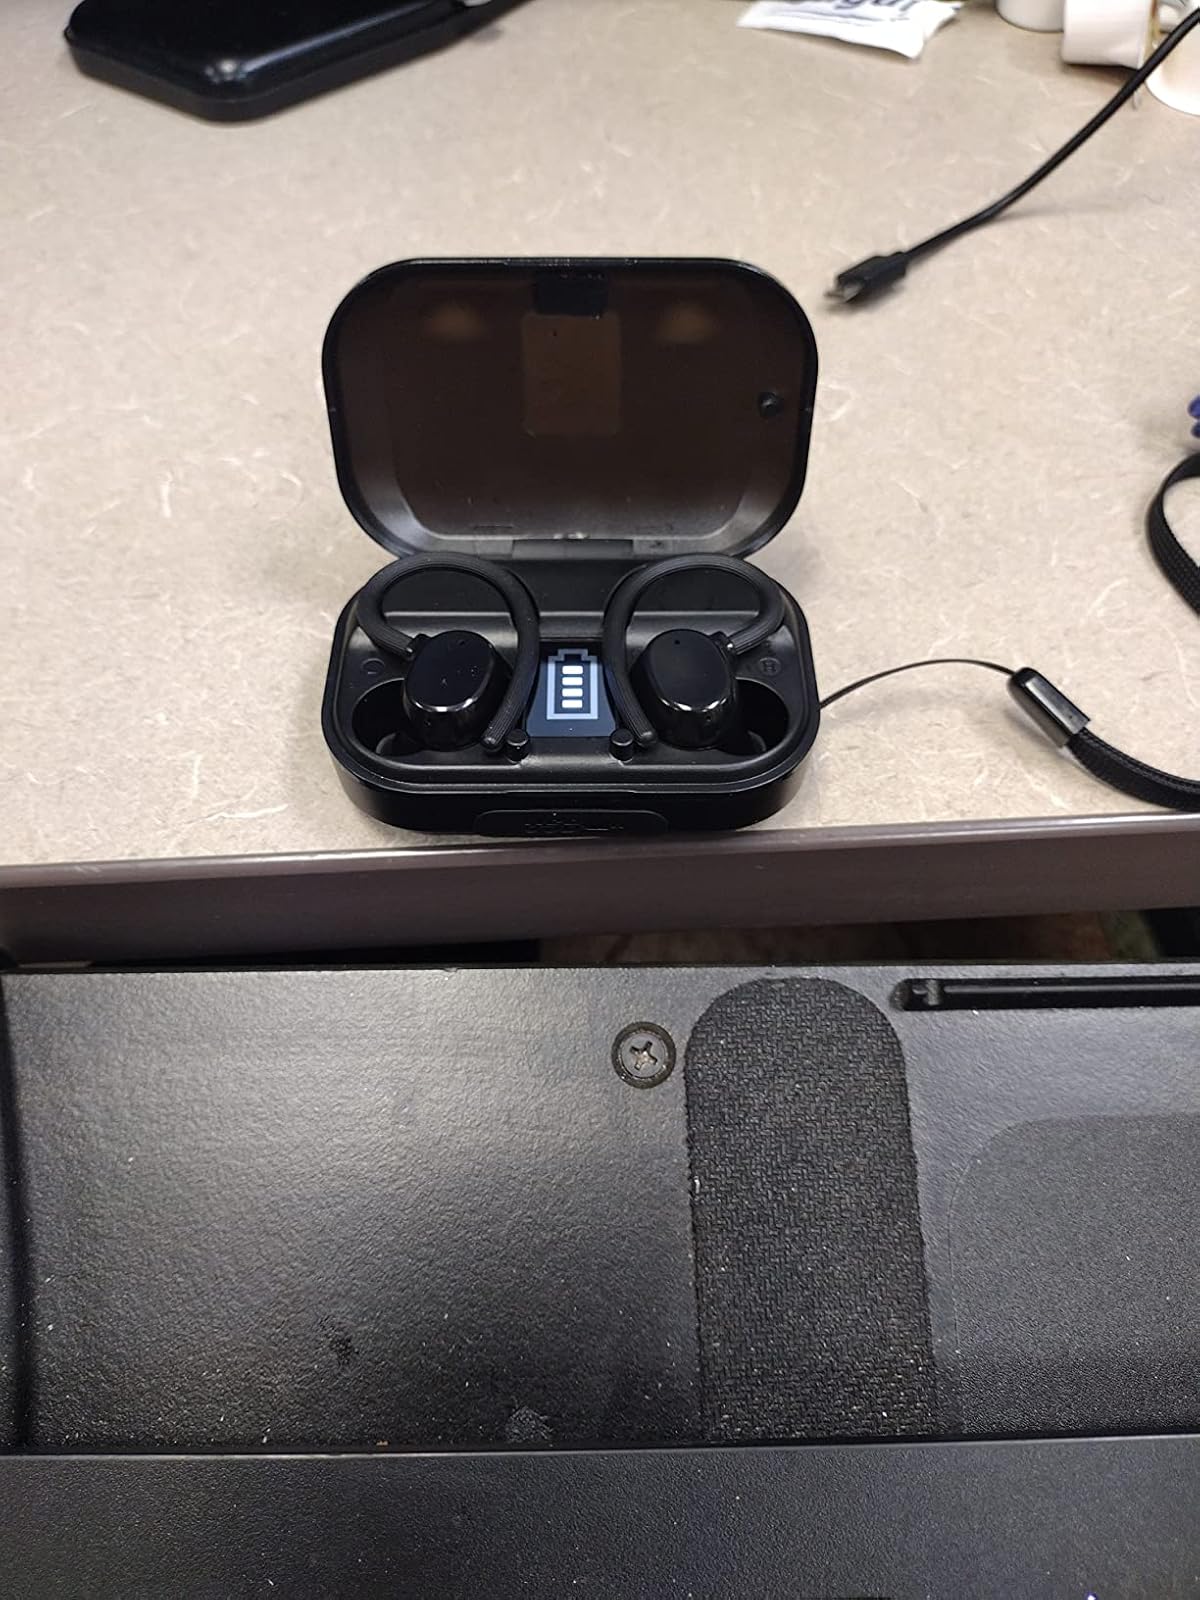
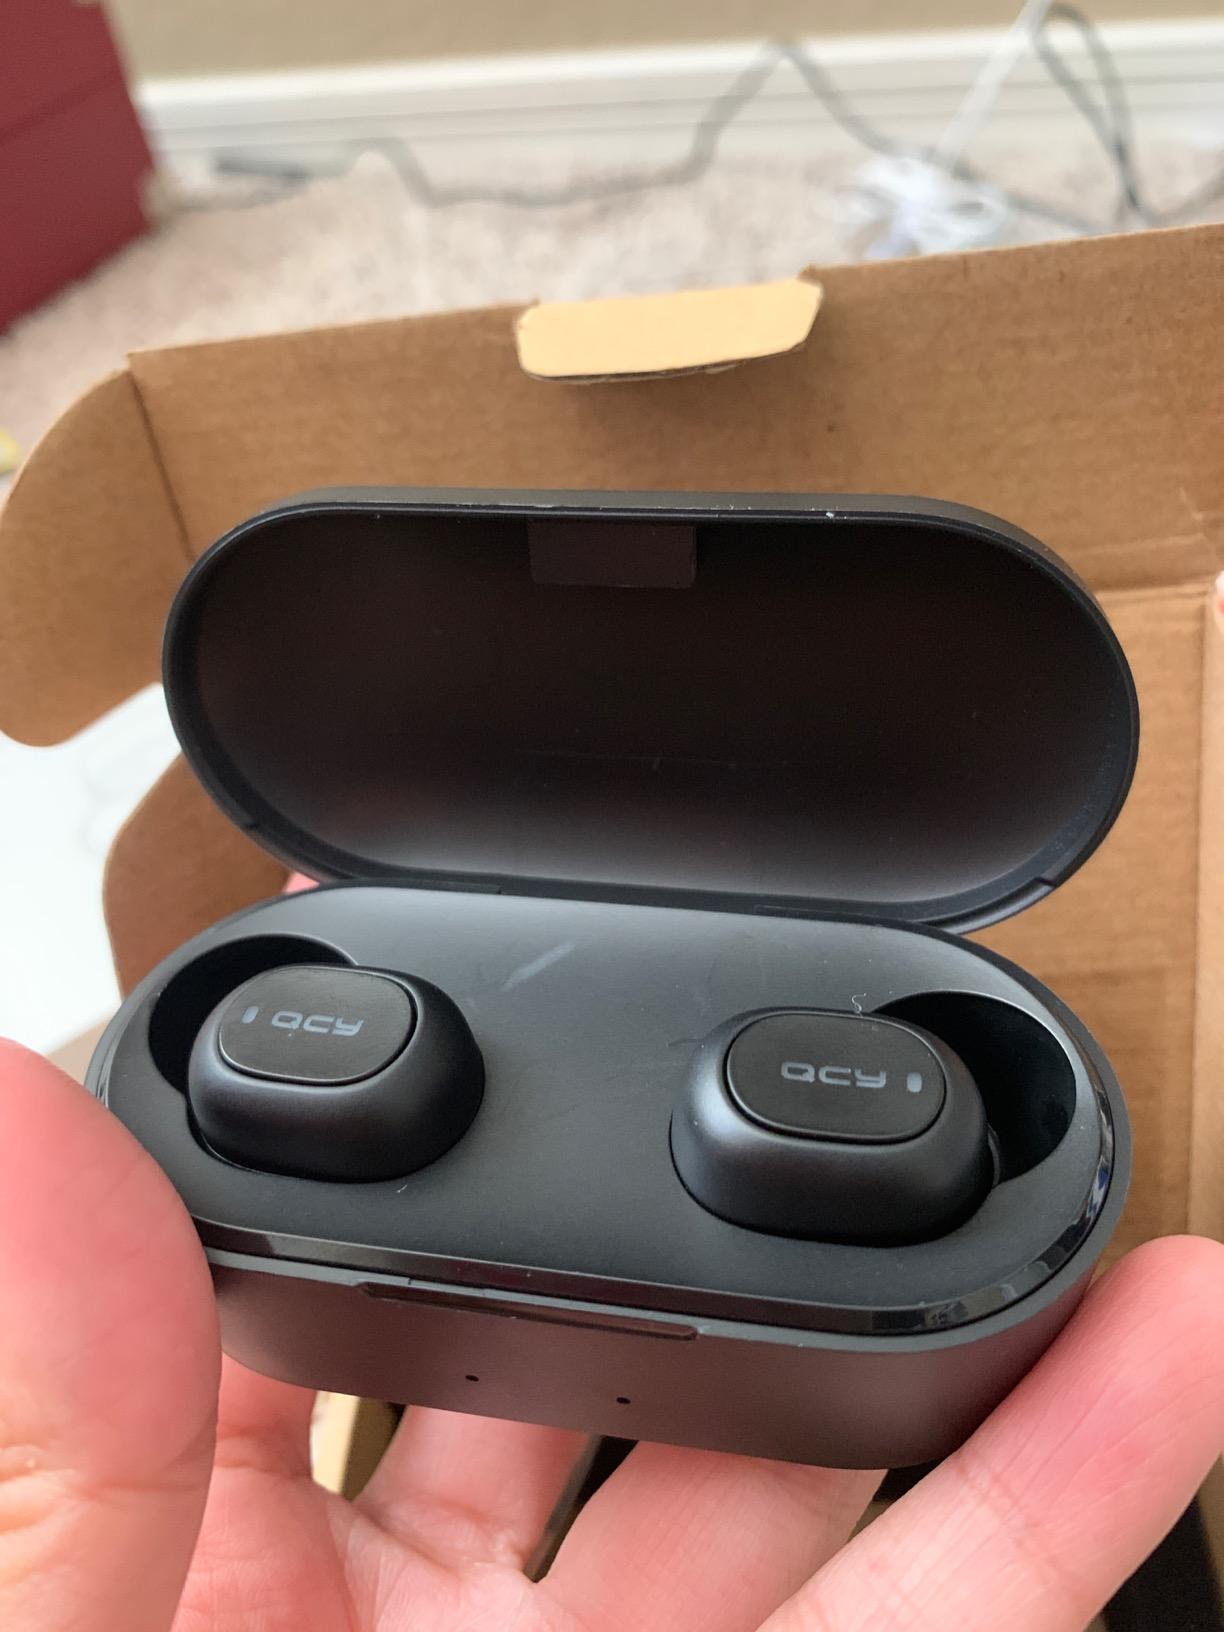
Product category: earbuds
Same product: no